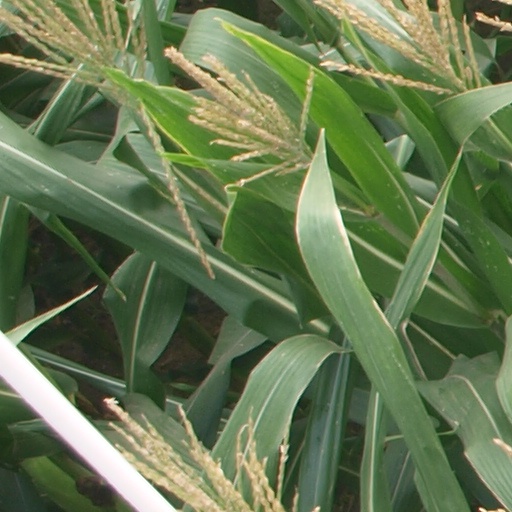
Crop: maize; corn